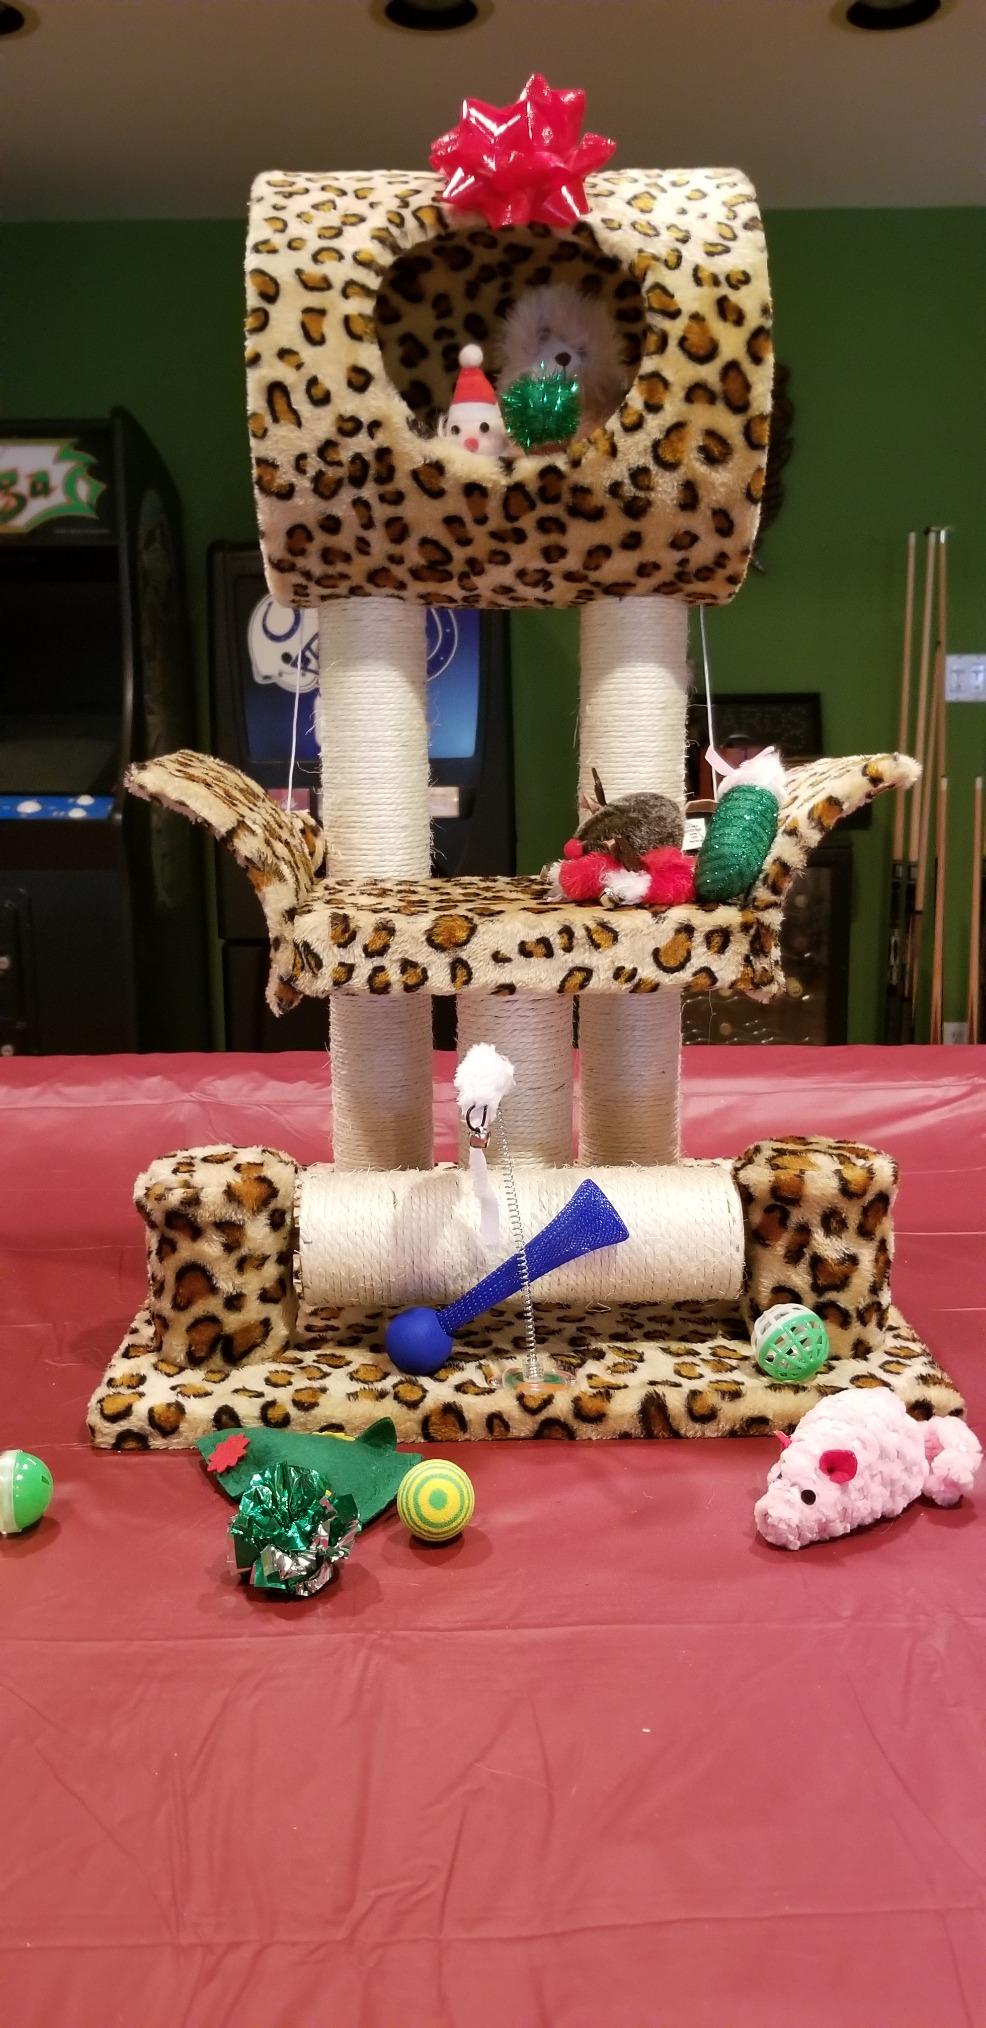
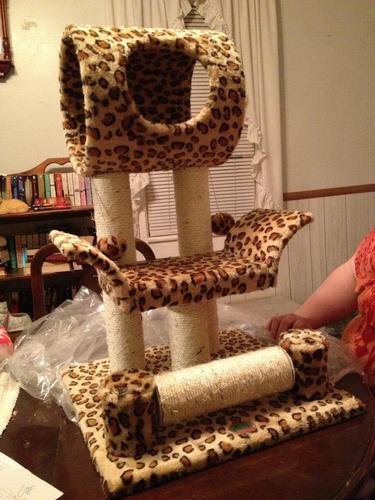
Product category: items_cat tree
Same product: yes